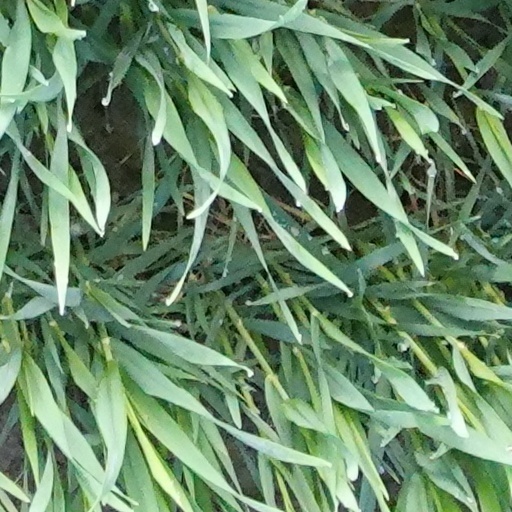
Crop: wheat